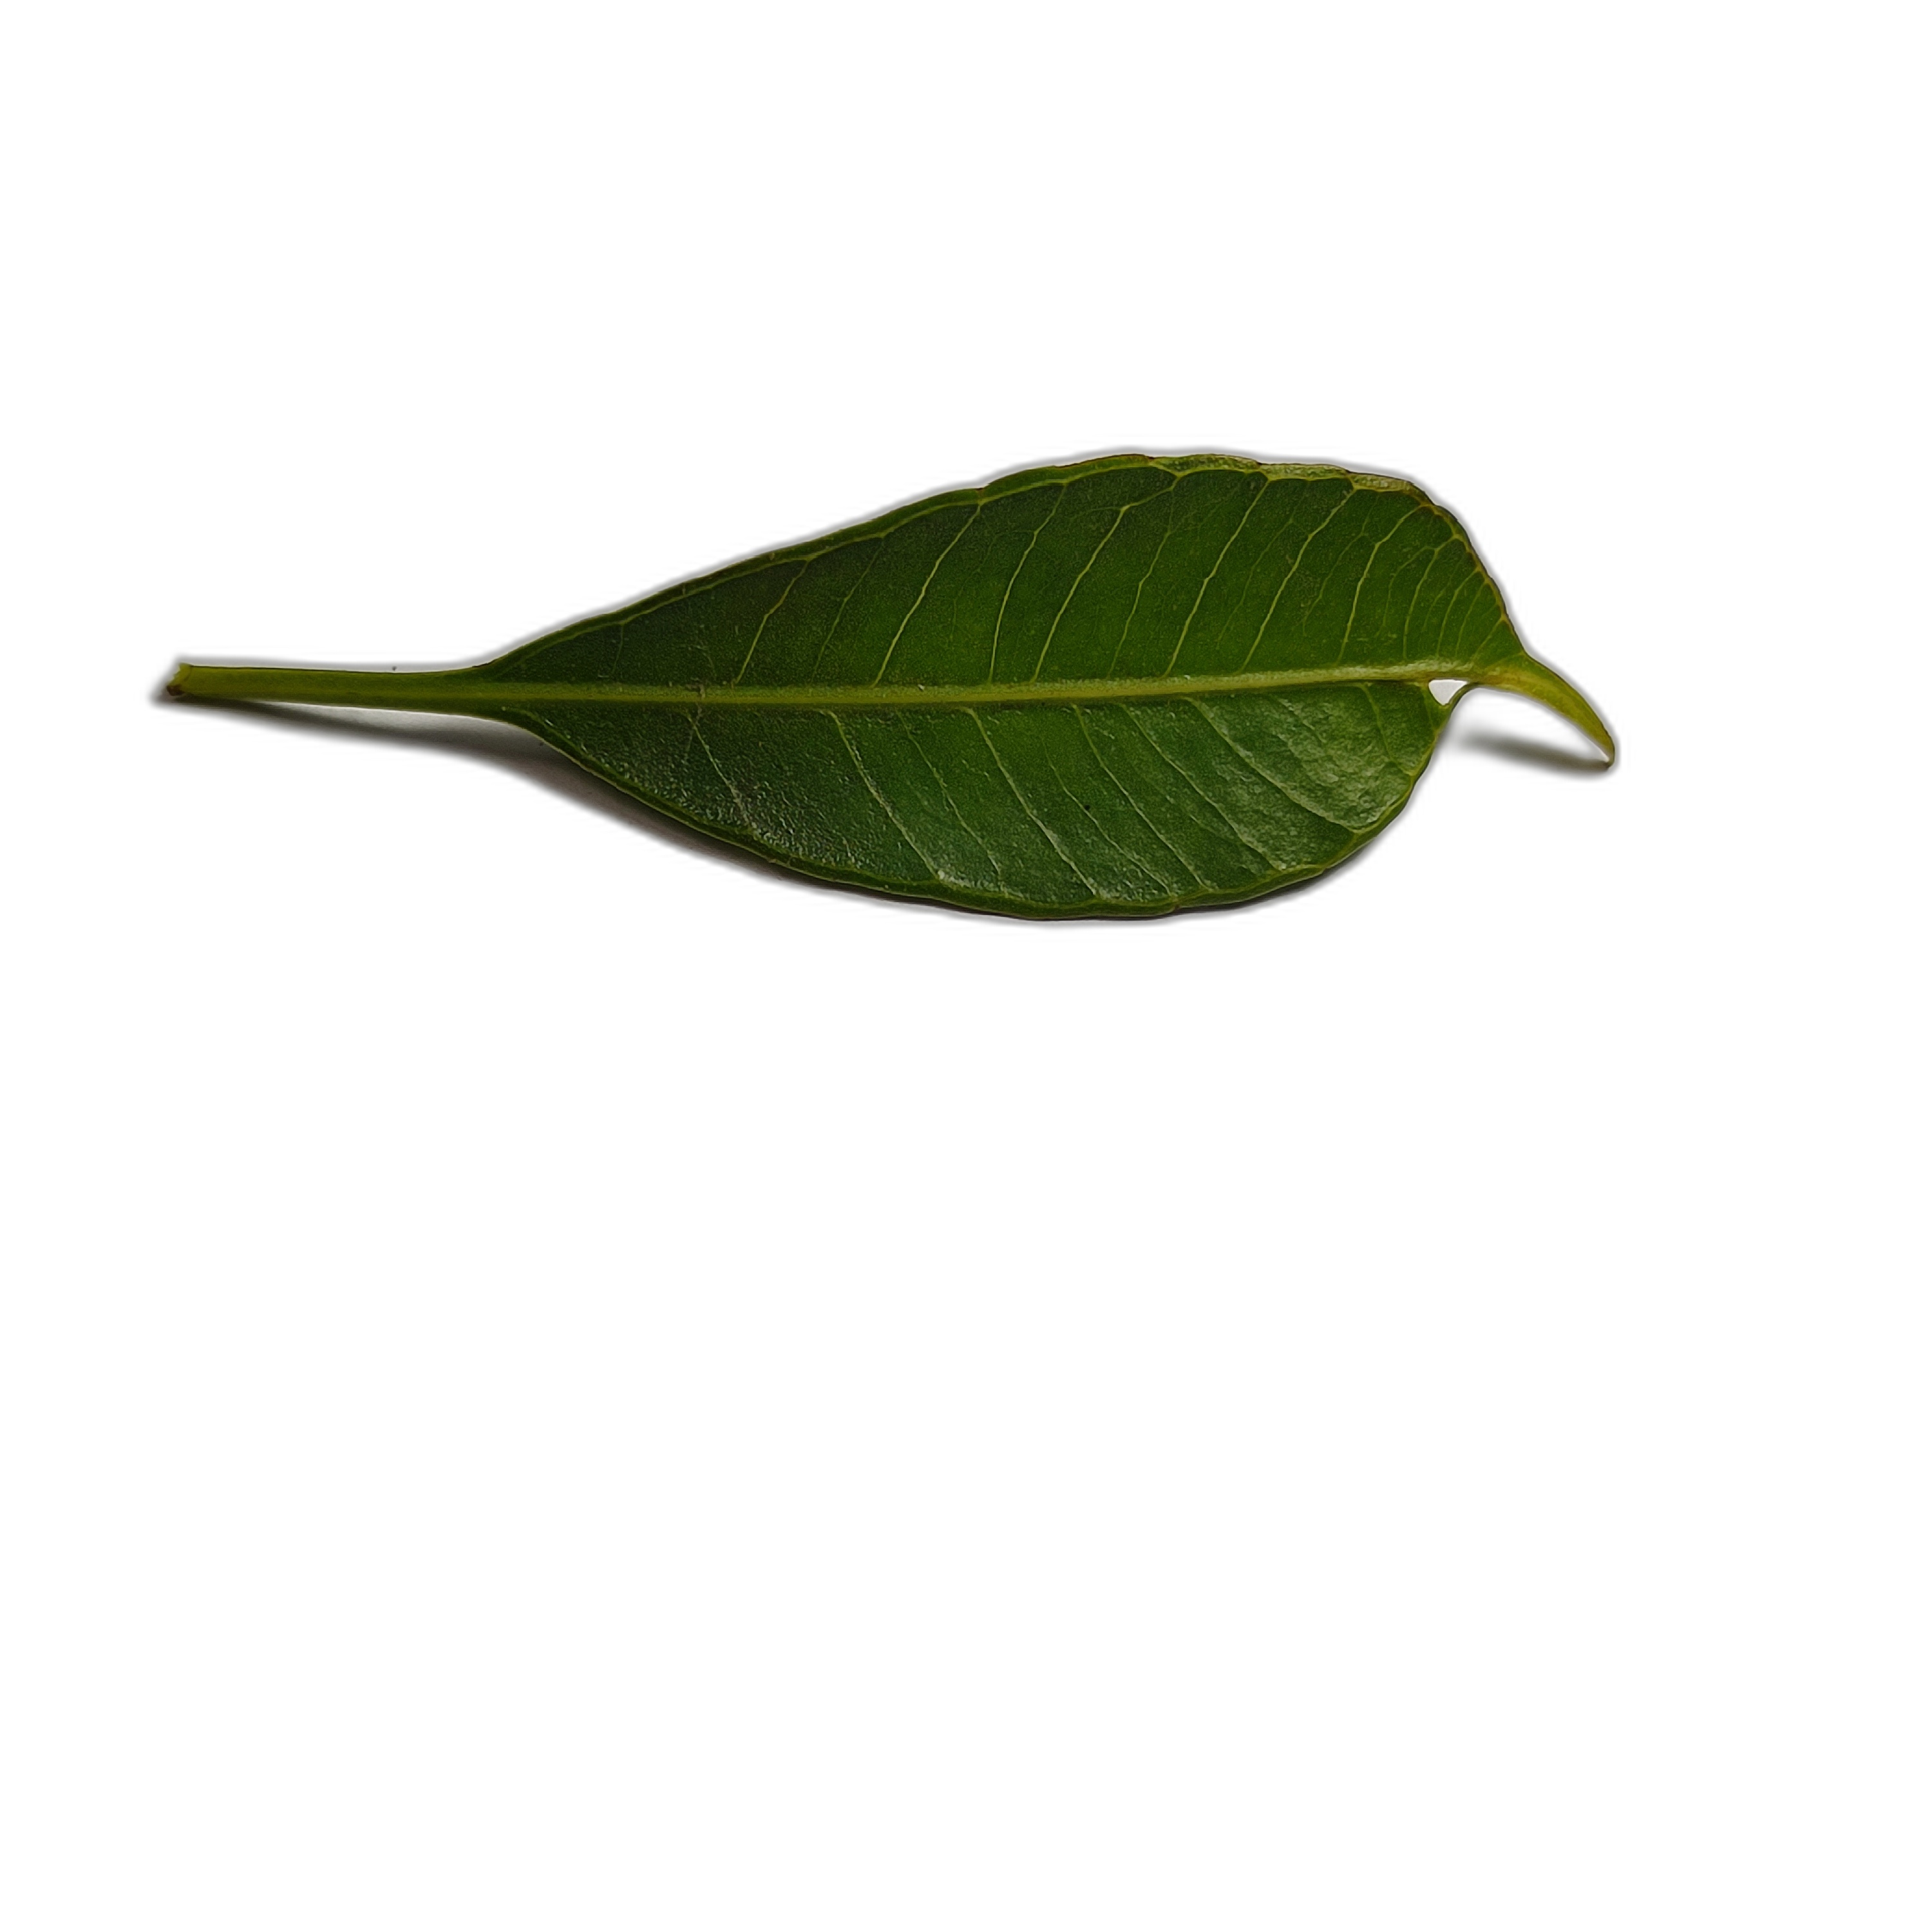
Label: healthy